Lares

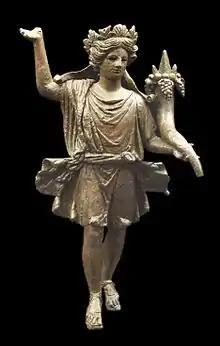
Lar holding a cornucopia from Axatiana (now Lora del Rio) in Roman Spain, early first century AD (National Archaeological Museum of Spain)

Lares (archaic , singular ) were guardian deities in ancient Roman religion. Their origin is uncertain; they may have been hero-ancestors, guardians of the hearth, fields, boundaries, or fruitfulness, or an amalgam of these.